Seara (newspaper)

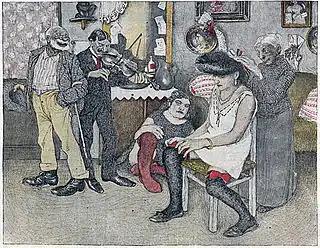
Pascin's drawing of a Romanian brothel scene, published by the German magazine "Simplicissimus"

Before and after the 1913 hiatus, with Bogdan-Pitești and Arghezi at its helm, "Seara" expanded its range, encouraging the development of modernist literature, and playing a part in the transition from Romanian Symbolism to 20th century avant-garde. Its art chronicles celebrated the international success of modern artists Constantin Brâncuși and Pascin, both of whom, "Seara" argued, were culturally tied to Romania. Revising its stance, the newspaper published Arghezi's account of the new "Tinerimea Artistică" modern art exhibit (April 1913), mentioning Bogdan-Pitești's role as an art patron and instigator of change. The two intellectuals also promoted the works by young artist Theodor Pallady, most notably with a series of articles in which Arghezi spoke about Pallady paintings in the Bogdan-Pitești collection. The magazine, already noted for publishing political cartoons by Nicolae Petrescu Găină, was also joined by Marcel Janco, known later for his work as a Dada and Constructivist artist.